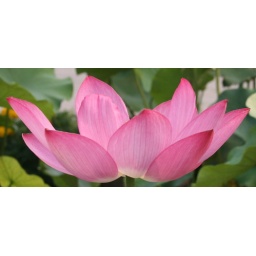
This flower was in a bed of green in the middle of Tian an men Square.